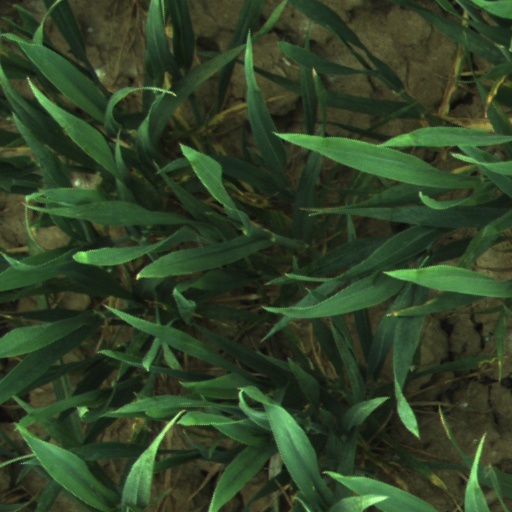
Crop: wheat